Shinjiro Otani

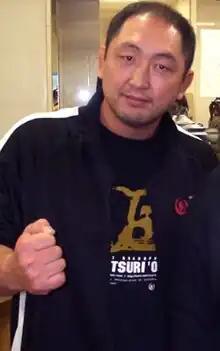
Otani in 2008

is a Japanese semi-retired professional wrestler and the current acting president of Pro Wrestling Zero1 (Zero1). He is currently inactive from pro-wrestling competition due to a cervical spine injury sustained in April 2022. A product of the New Japan Pro Wrestling (NJPW) dojo, Otani is best known for his longtime association with Zero1, a promotion he founded in 2001 along with Shinya Hashimoto.